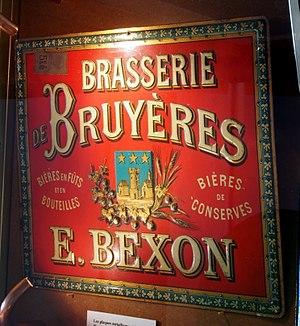
Bruyères est une commune française située dans le département des Vosges en région Grand Est.